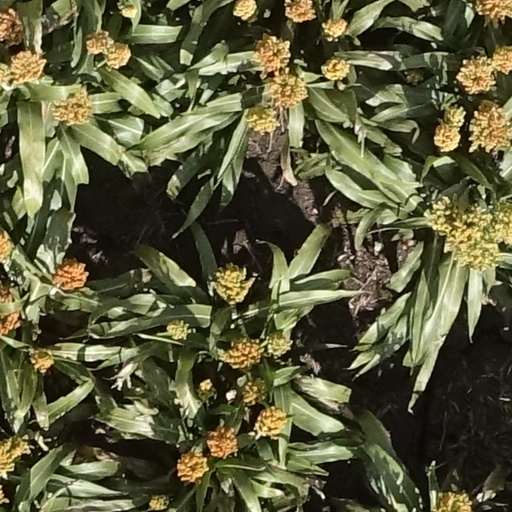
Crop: sorghum